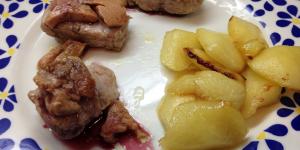
solomillo con foie y manzana